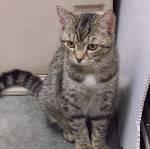
cat